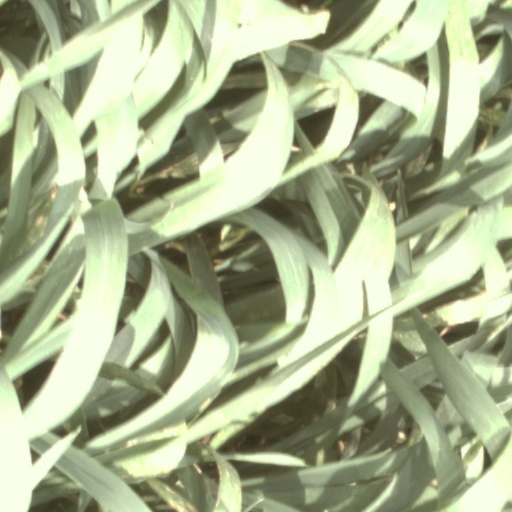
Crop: wheat